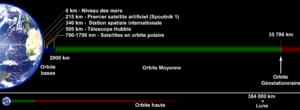
Les grandes catégories d'orbite des satellites artificiels de la Terre. Schéma à l'échelle
Un satellite artificiel est un objet fabriqué par l'être humain, envoyé dans l'espace à l'aide d'un lanceur et gravitant autour d'une planète ou d'un satellite naturel comme la Lune. La vitesse imprimée par le lanceur au satellite lui permet de se maintenir pratiquement indéfiniment dans l'espace en décrivant une orbite autour du corps céleste. Celle-ci, définie en fonction de la mission du satellite, peut prendre différentes formes — héliosynchrone, géostationnaire, elliptique, circulaire — et se situer à des altitudes plus ou moins élevées, classées en orbite basse, moyenne ou haute.
En mécanique céleste et en mécanique spatiale, une orbite est la courbe fermée représentant la trajectoire que dessine, dans l'espace, un objet céleste sous l'effet de la gravitation et de forces d'inertie. Une telle orbite est dite périodique. Dans le Système solaire, la Terre, les autres planètes, les astéroïdes et les comètes sont en orbite autour du Soleil. De même, des planètes possèdent des satellites naturels en orbite autour d'elles. Des objets artificiels, comme les satellites et les sondes spatiales sont en orbite autour de la Terre ou d'autres corps du système solaire.